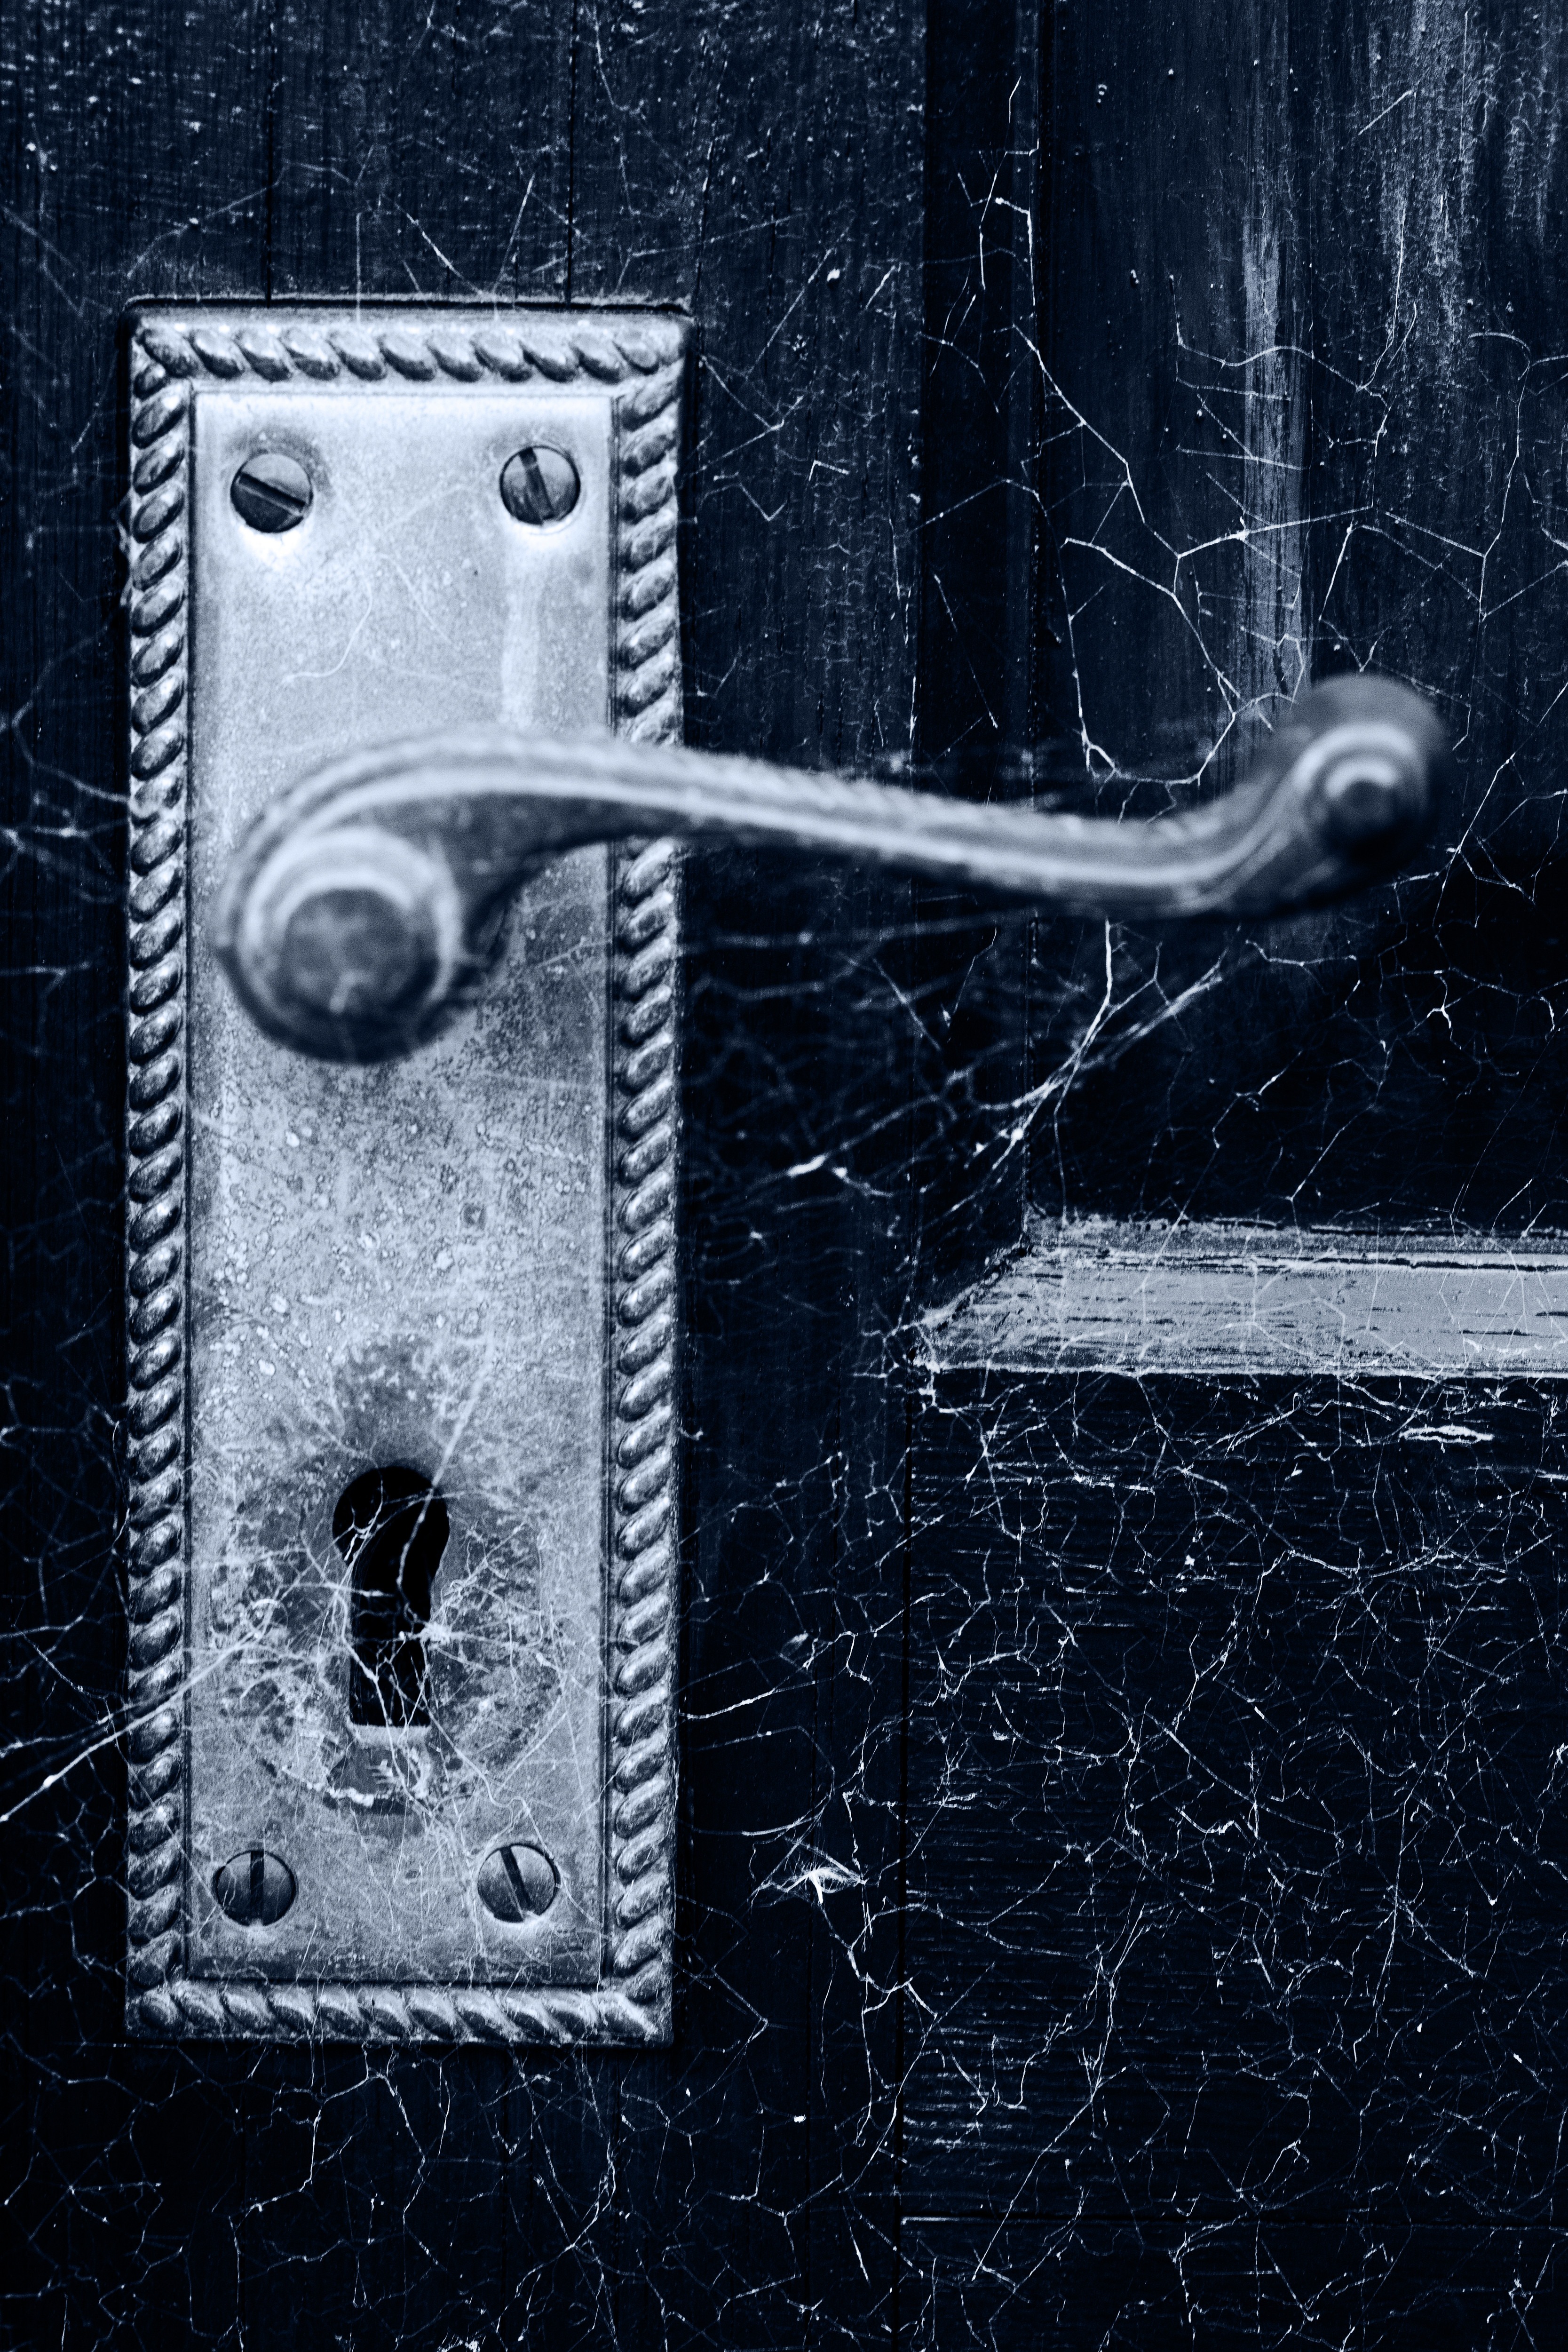
black and white, wood, number, old, spooky, web, macro, halloween, shadow, dirty, monochrome, door, handle, spider, scary, net, wooden, lock, detail, safe, monochrome photography